Continuing Evangelical Episcopal Communion

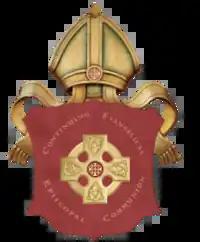
Seal of the CEEC.CHURCH

The Continuing Evangelical Episcopal Communion (CEEC or CEEC.CHURCH) is a Christian denomination in the Convergence Movement, established in 2019. Separating from the Communion of Evangelical Episcopal Churches, the Continuing Evangelical Episcopal Communion is led by Bishop Primus Vijay Raju of the Province of India.